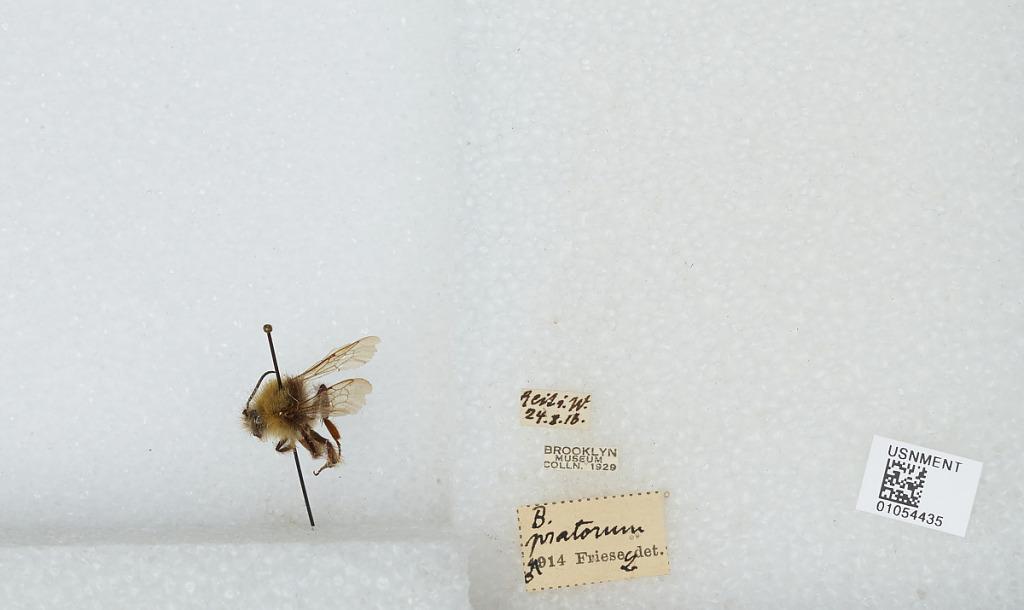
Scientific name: Bombus sp.
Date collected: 1913-8-24
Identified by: Friese